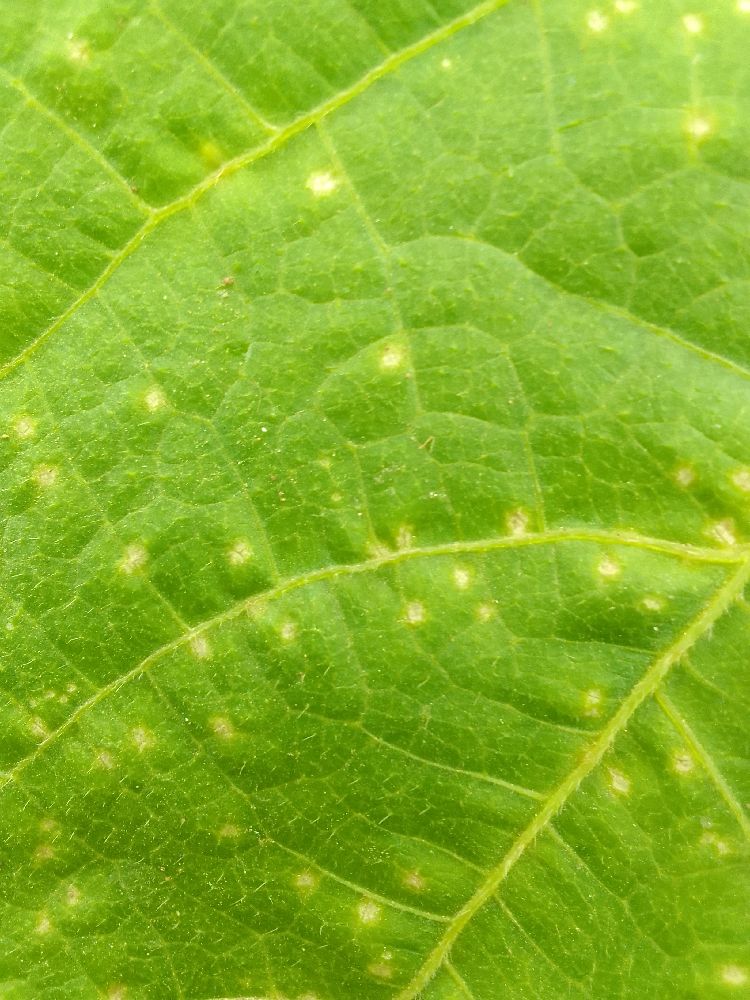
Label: rust